Temple of Bel, Dura-Europos

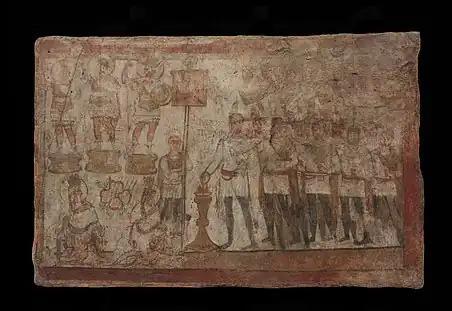

The Altar to Iarhibol was found at the entrance of the Temple of Bel by the Yale-French excavation team in the years of 1928-1929. The inscription on this Altar was inscribed in Greek by a Roman Commander, Skeibonios Moukianos, which reads: "To the god Iarhibol. Skeibonios Moukianos, the tribune, made this on command (of the god)." However, literal translations of the Greek suggest that Skeibonios is a misspelling for the Latin name Scribonius and that the transcription for Moukianos reads as Mucianus based on the evidence from the military parchments found from the excavation site. The inscription on the altar tells that a Latin-named Commander of a Roman army wrote his inscription to Iarhibol in Greek. Scribonius Moucianus, a Greek descendant who held a position of power in a Roman army. The inscription likely dates to around 165–256 CE. However, another translation offered for the text on the altar is as follows: "[For] the god Iarhibol, Scribonius Moucianus, chiliarch, made this as commanded." Thus, a Latin-named dedicant, who holds a Greek-titled office in the Roman army, records his offering to the Palmyrene god Yarhibol in Greek." The fact that the term Chiliarch refers to the commander in an Ancient Macedonian army raises more questions about who the inhabitants of the Temple might have been.